Lasca (film)

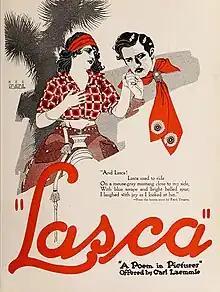
Film poster

Lasca is a 1919 American silent Western film directed by Norman Dawn and starring Frank Mayo, Edith Roberts and Arthur Jasmine. It is based on the 1882 poem "Lasca" by Frank Desprez.